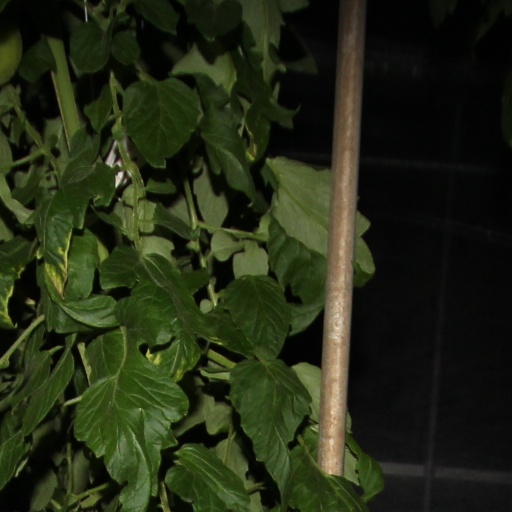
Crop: tomato